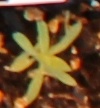
Label: Kochia